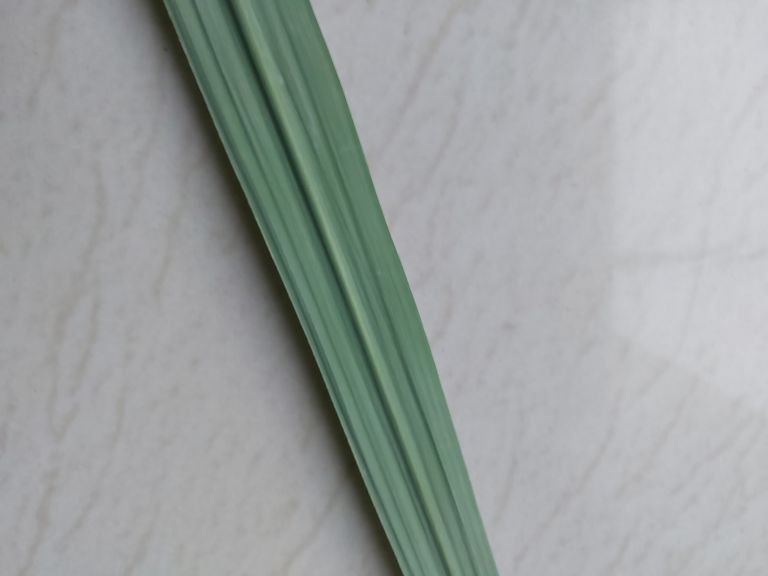
Label: Healthy